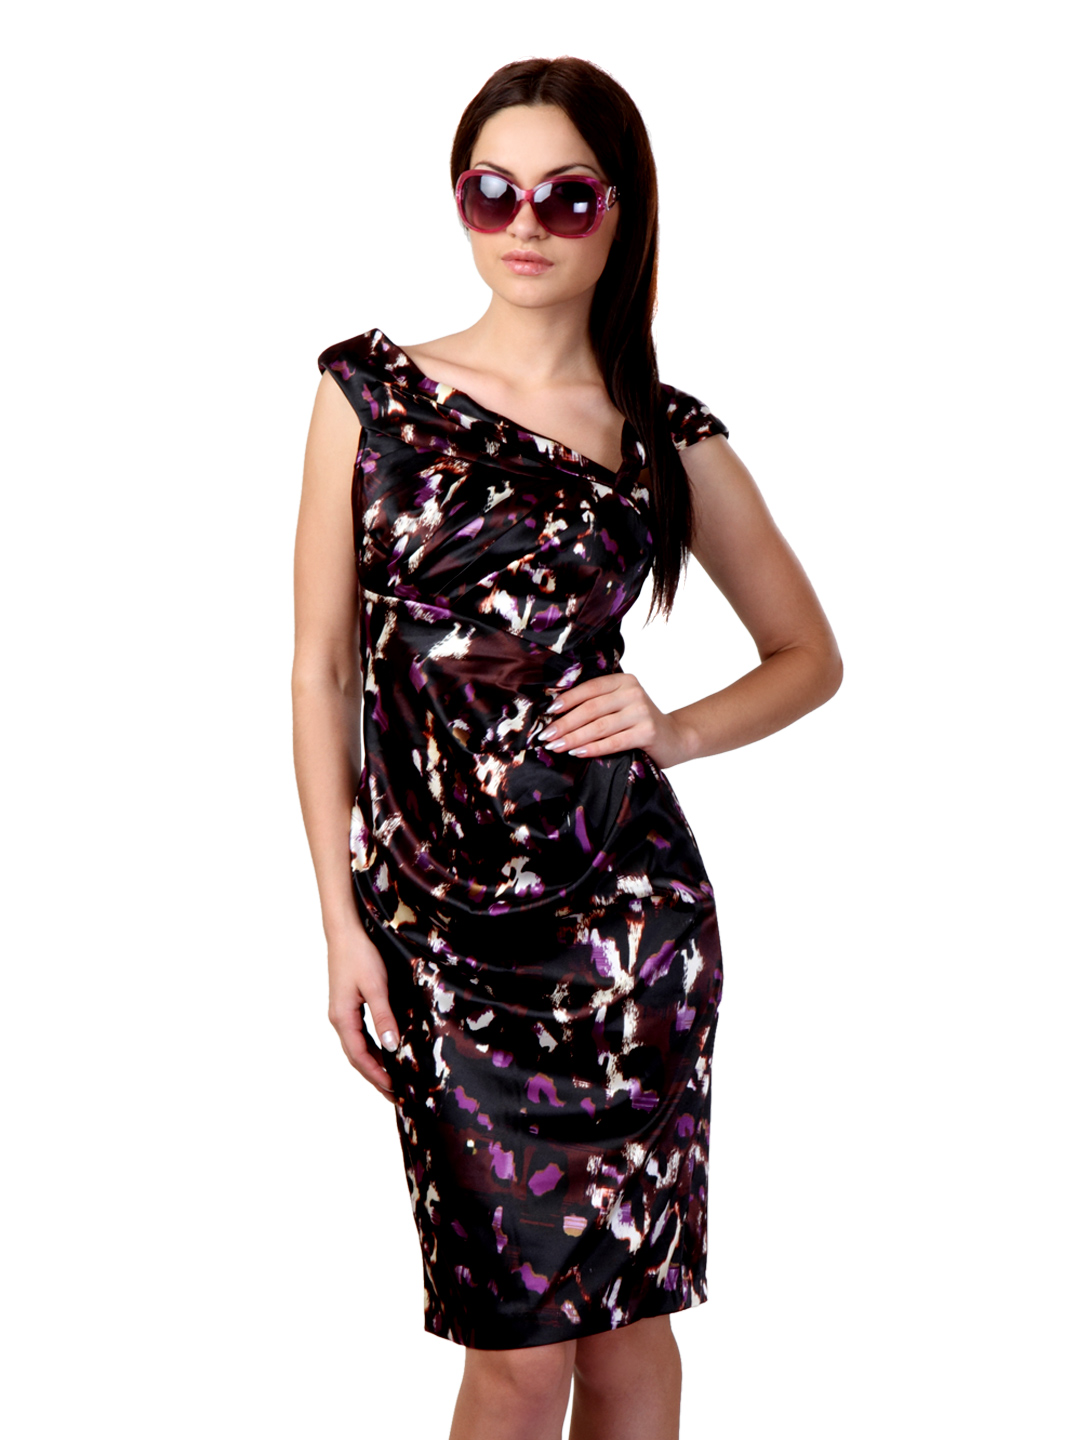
Avirate  Black & Purple Women Dress
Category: Apparel / Dress / Dresses
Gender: Women
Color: Black
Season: Fall 2012
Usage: Party